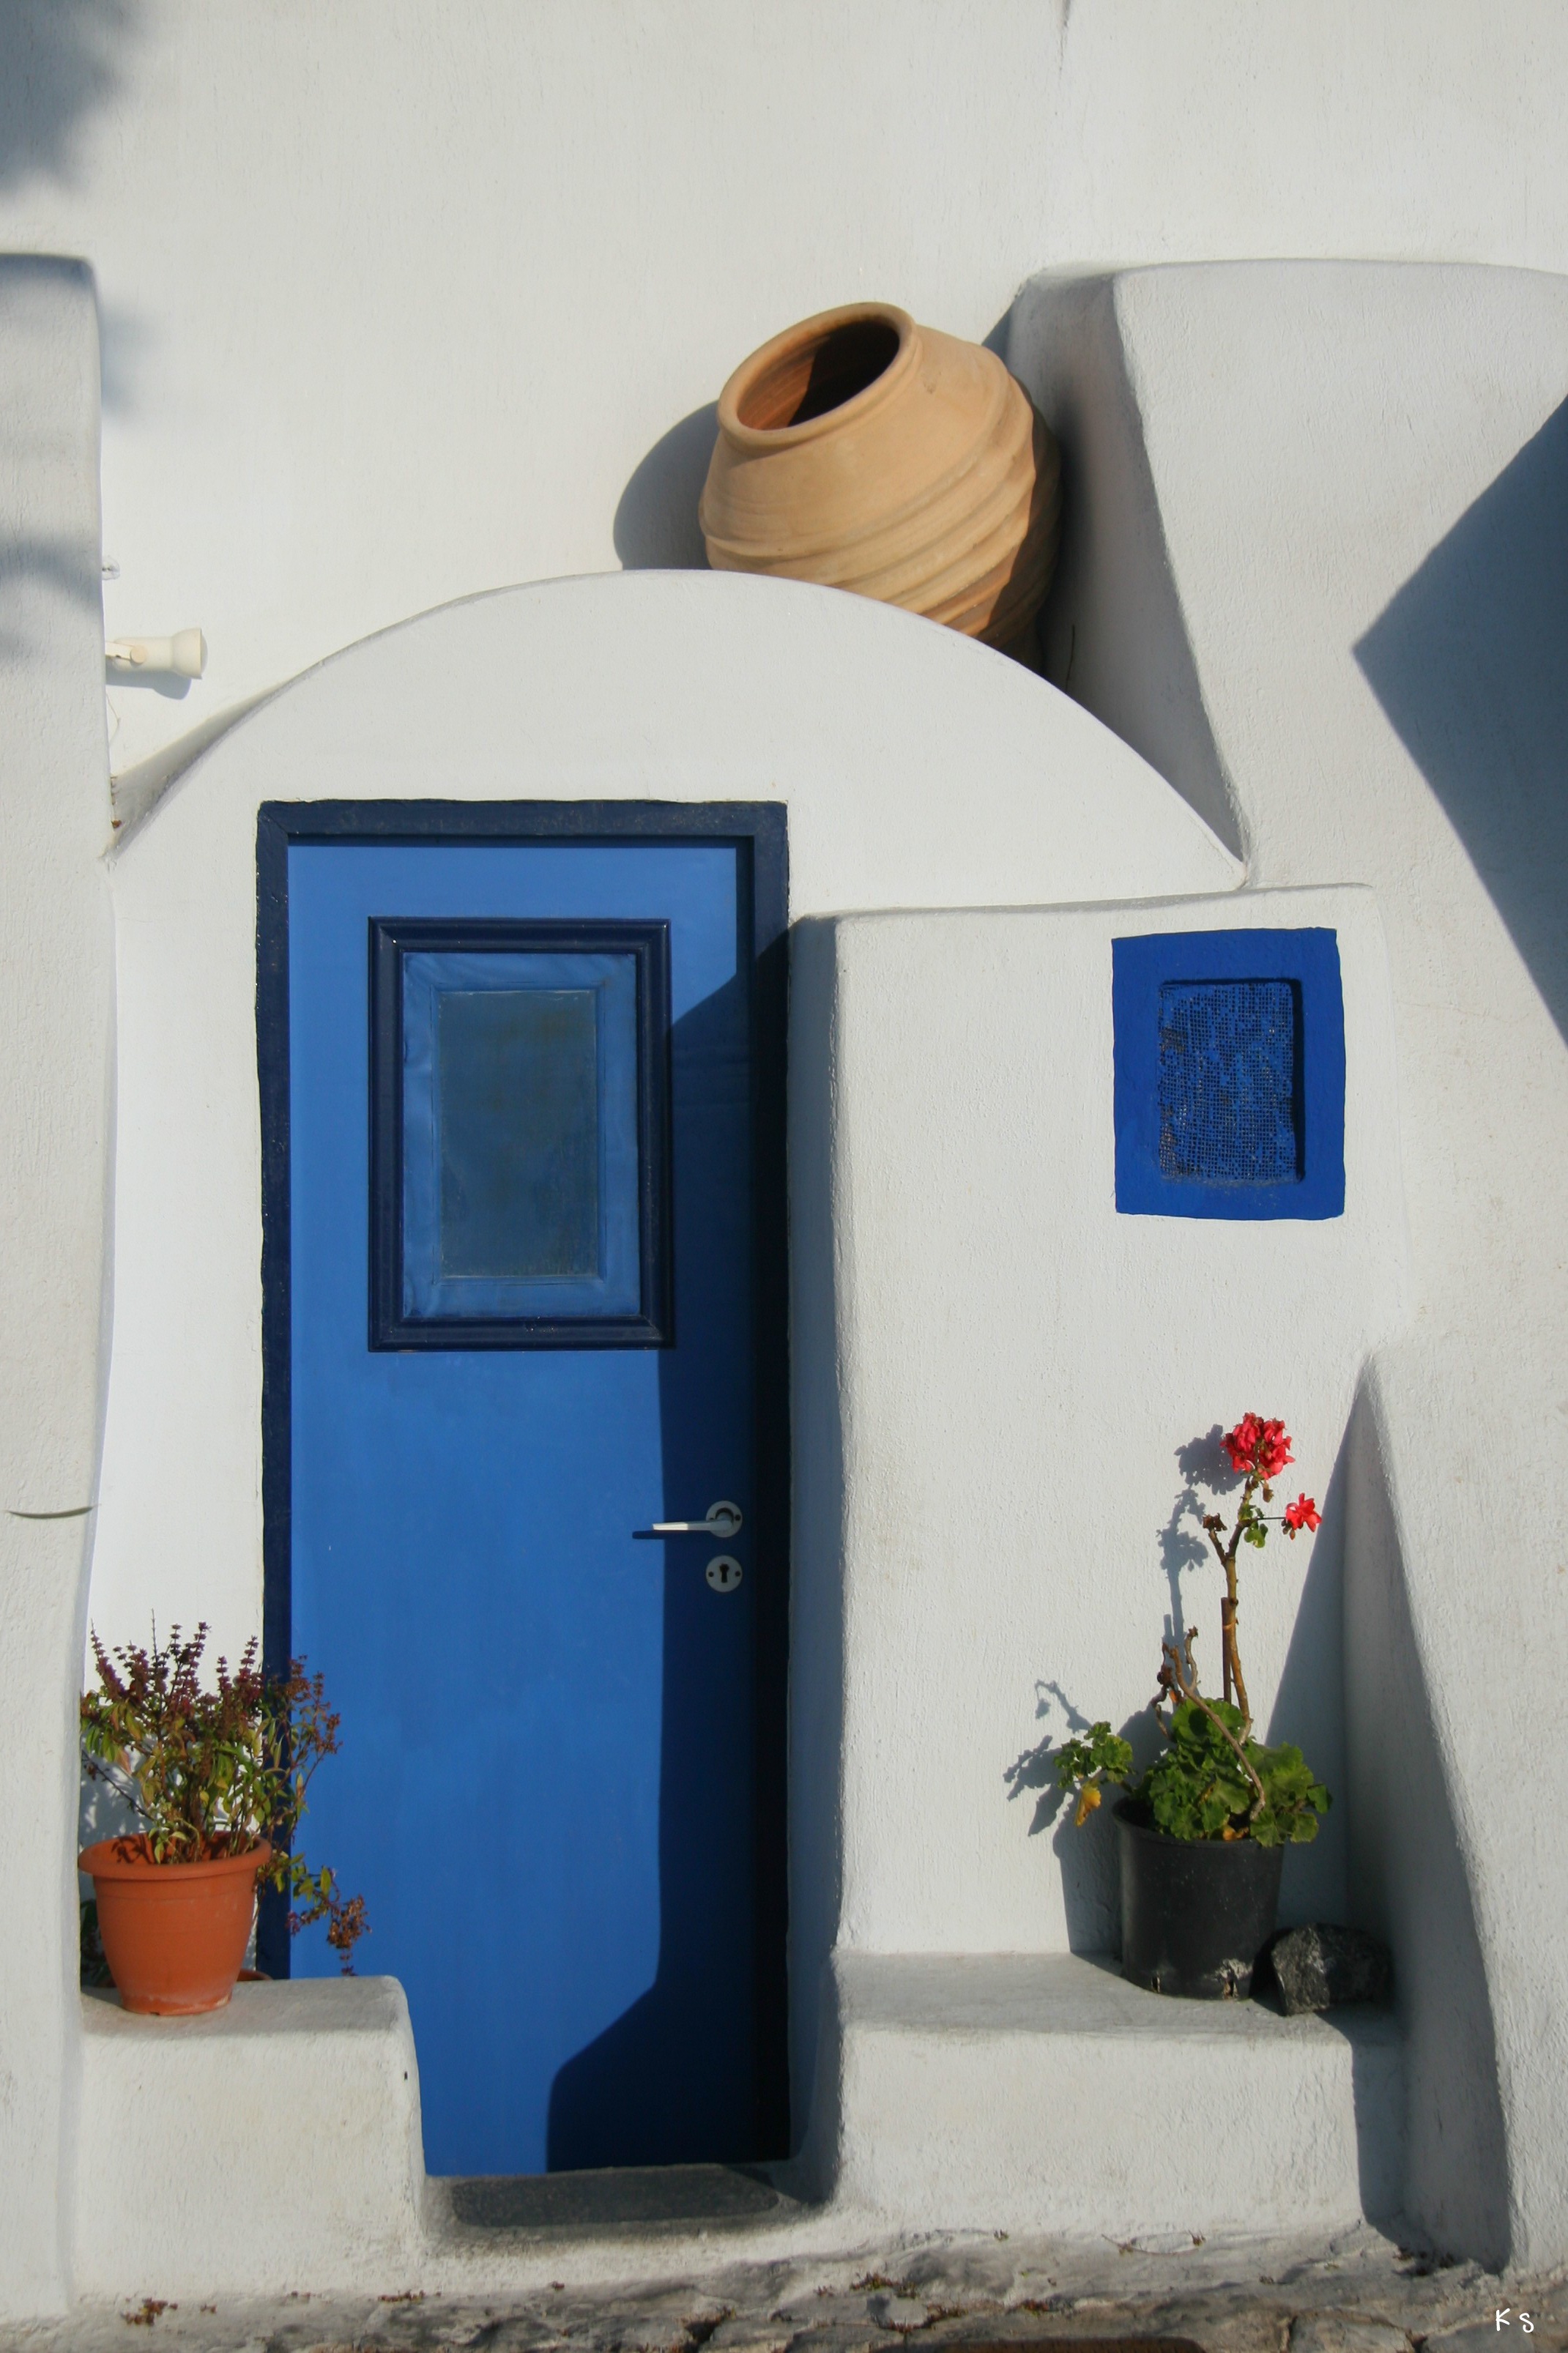
white, house, home, wall, color, blue, furniture, door, interior design, art, santorini, design, greece, caldera, cyclades, oia, white houses, greek island